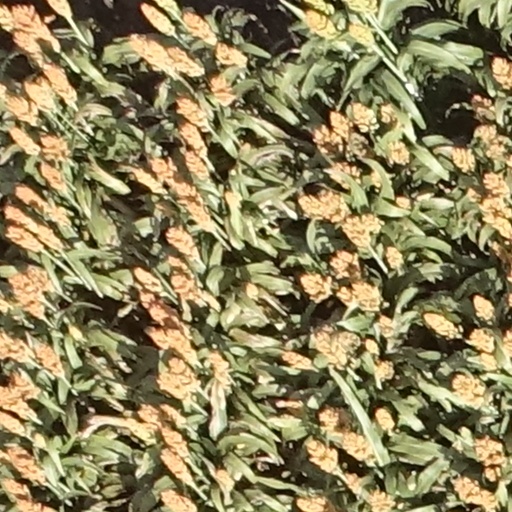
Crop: sorghum